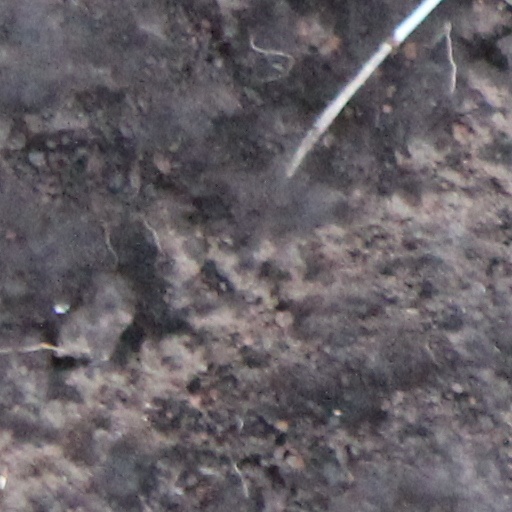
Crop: wheat